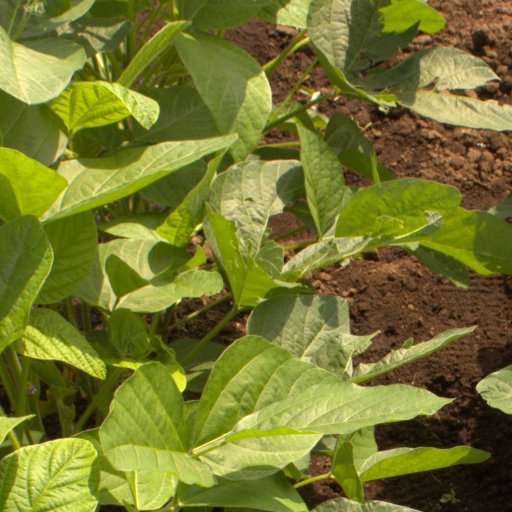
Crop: soybean